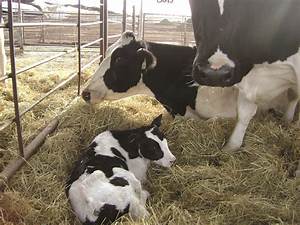
Label: mucca